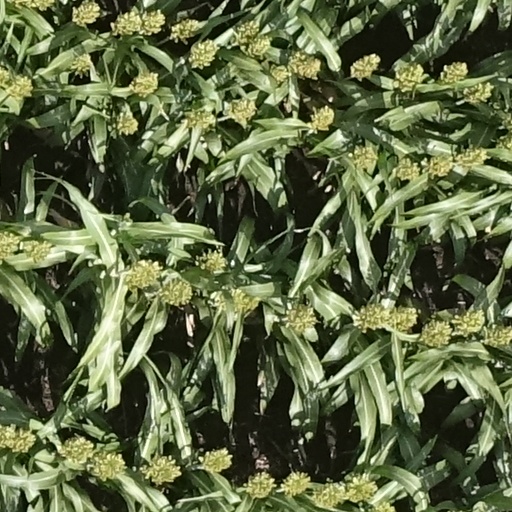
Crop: sorghum